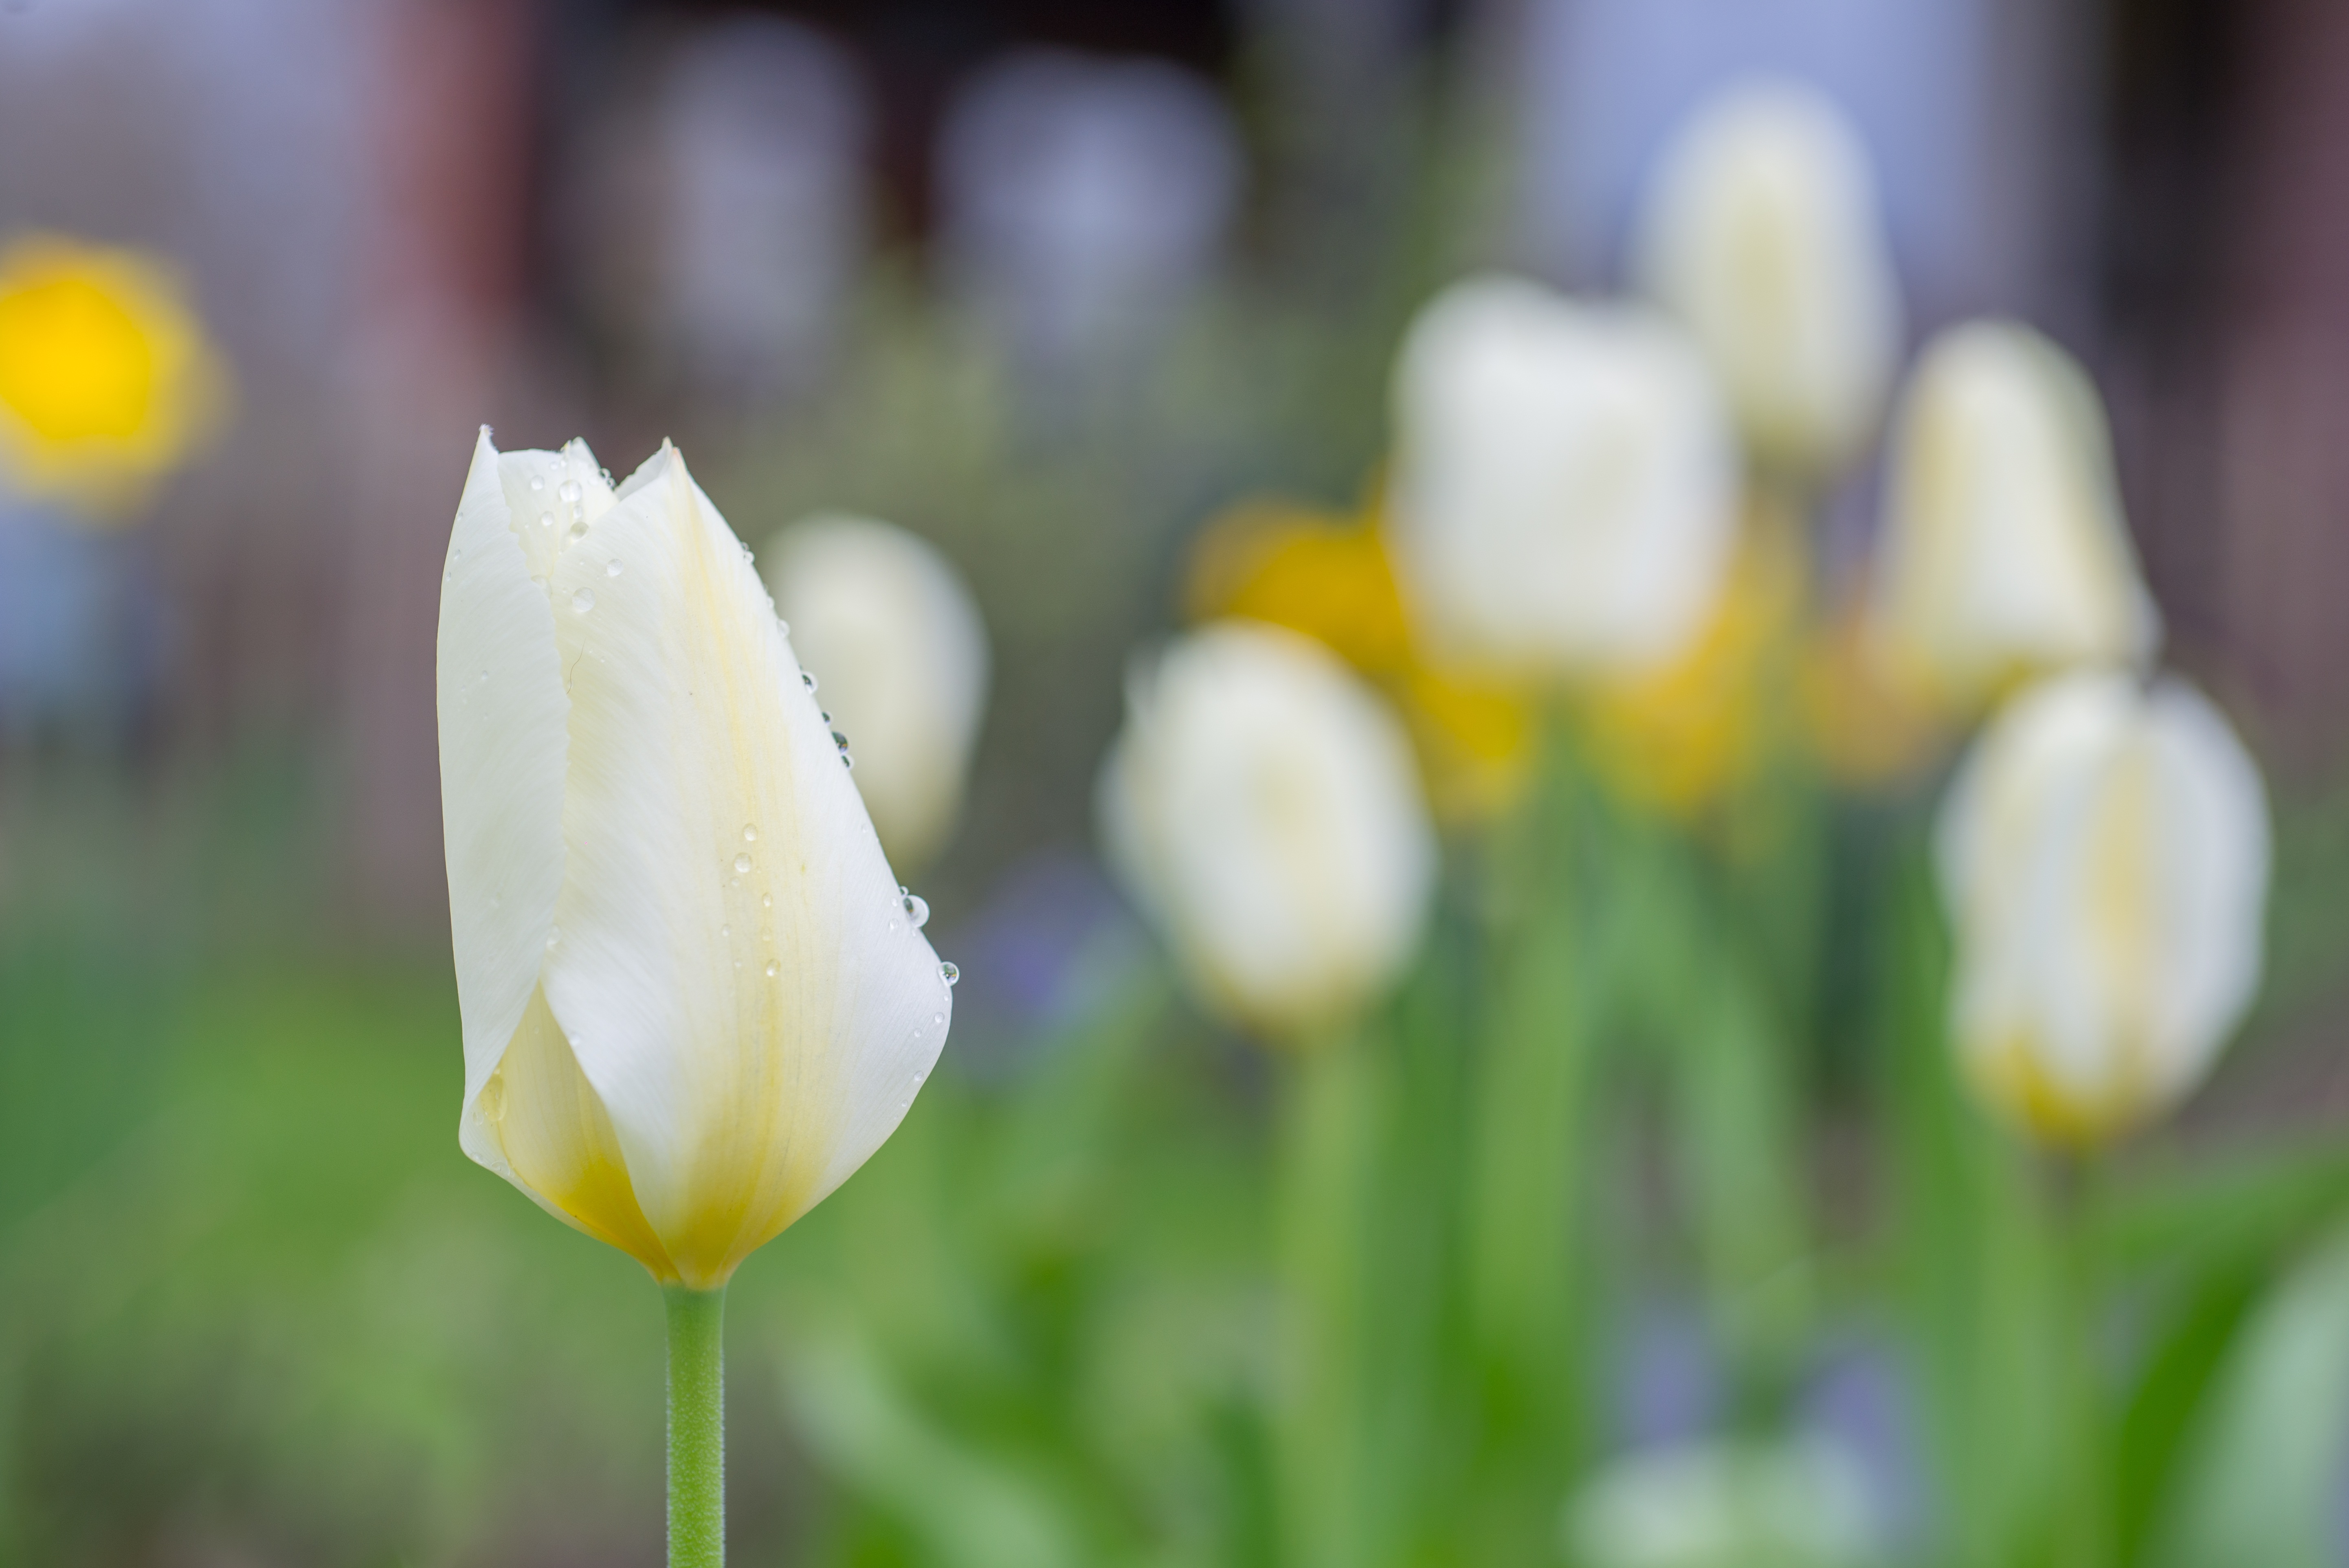
nature, blossom, plant, white, leaf, flower, petal, bloom, floral, tulip, decoration, spring, green, fresh, botany, blooming, yellow, pink, flora, close up, holland, netherlands, springtime, easter, macro photography, flowering plant, plant stem, land plant